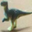
Label: dinosaur